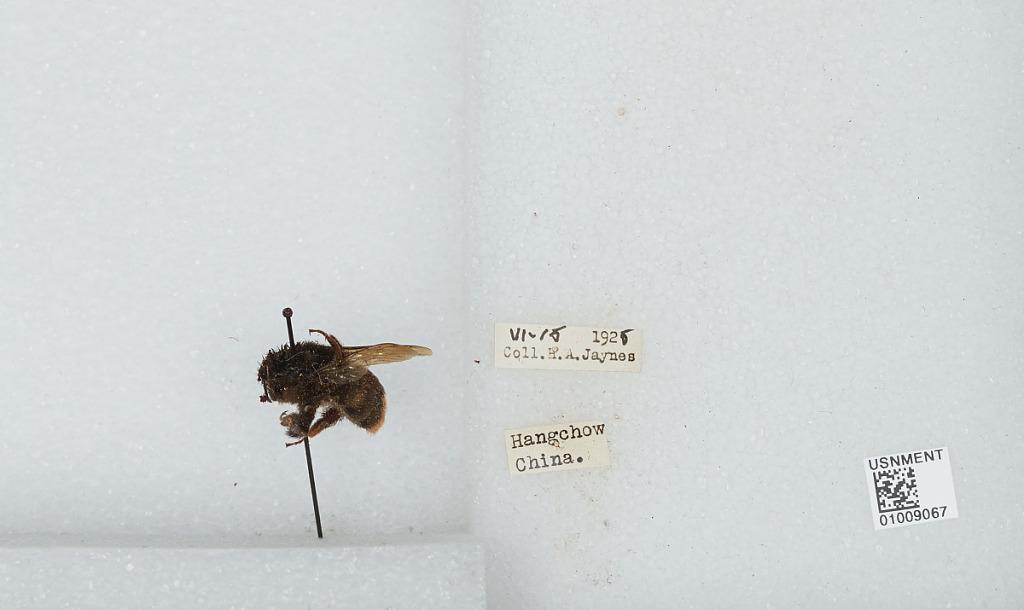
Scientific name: Bombus (Bombus) ignitus Smith
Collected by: H. Jaynes
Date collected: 1925-6-15
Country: China
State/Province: Zhejiang Sheng
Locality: Hangzhou